History of Regina, Saskatchewan

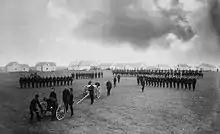
The North-West Mounted Police barracks in 1884. From 1892 to 1920, the headquarters for the North-West Mounted Police was in Regina.

Because of its location on the planned route of the new transcontinental railroad — the Territorial Lieutenant-Governor, Edgar Dewdney, had reserved substantial land on the site for himself — Regina was chosen in 1883 as the new capital of the North-West Territories, replacing Battleford, and over the in-many-ways-superior claims of Battleford, Qu'Appelle and Fort Qu'Appelle. The headquarters of the North-West Mounted Police was then transferred to Regina from Fort Qu'Appelle. In 1883, Regina was officially declared a town. The town's first mayor, David Scott, was elected on January 10, 1884. Regina remained the territorial capital until 1905 when Saskatchewan became a province.